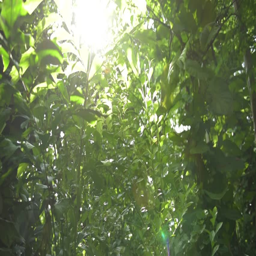
sunlight shines through the leaves out of focus , natural green background